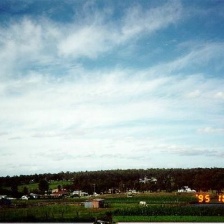
Cloud type: Cirrostratus